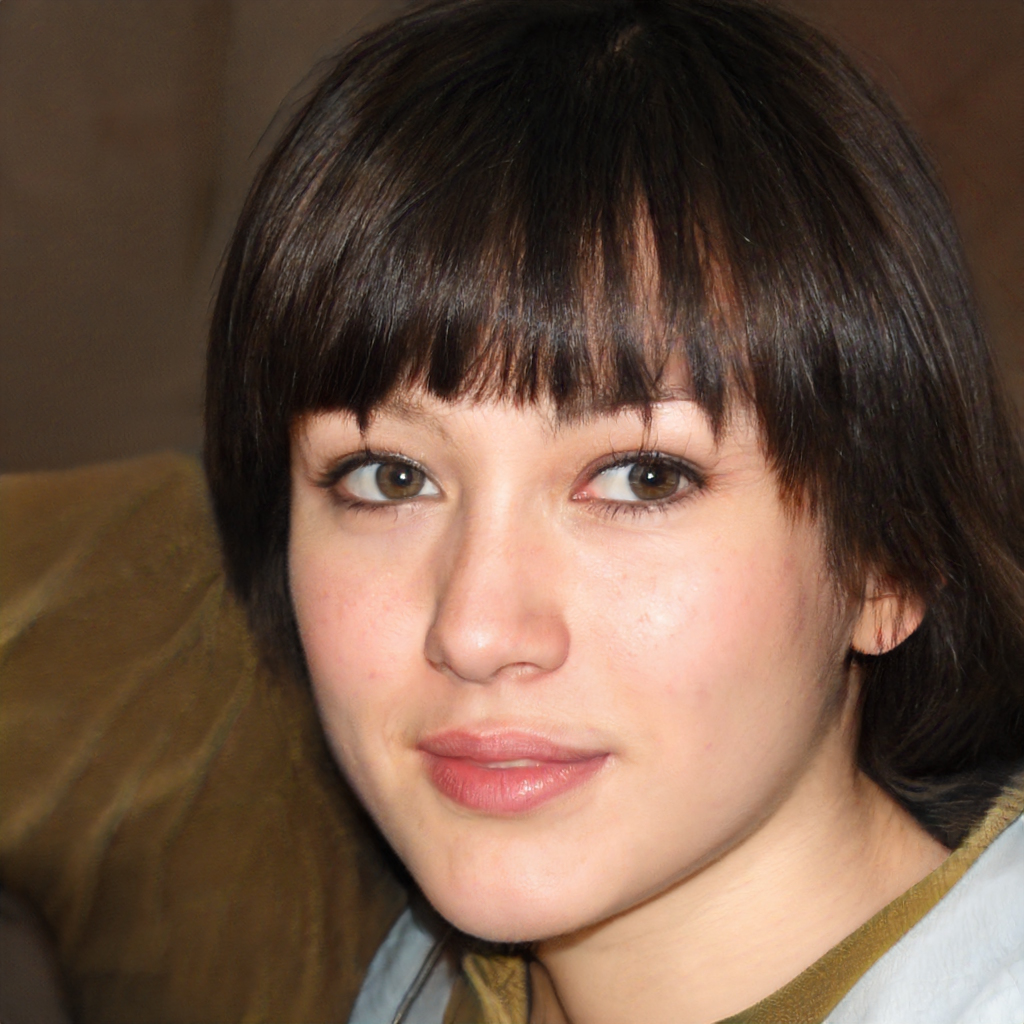
Gender: Female